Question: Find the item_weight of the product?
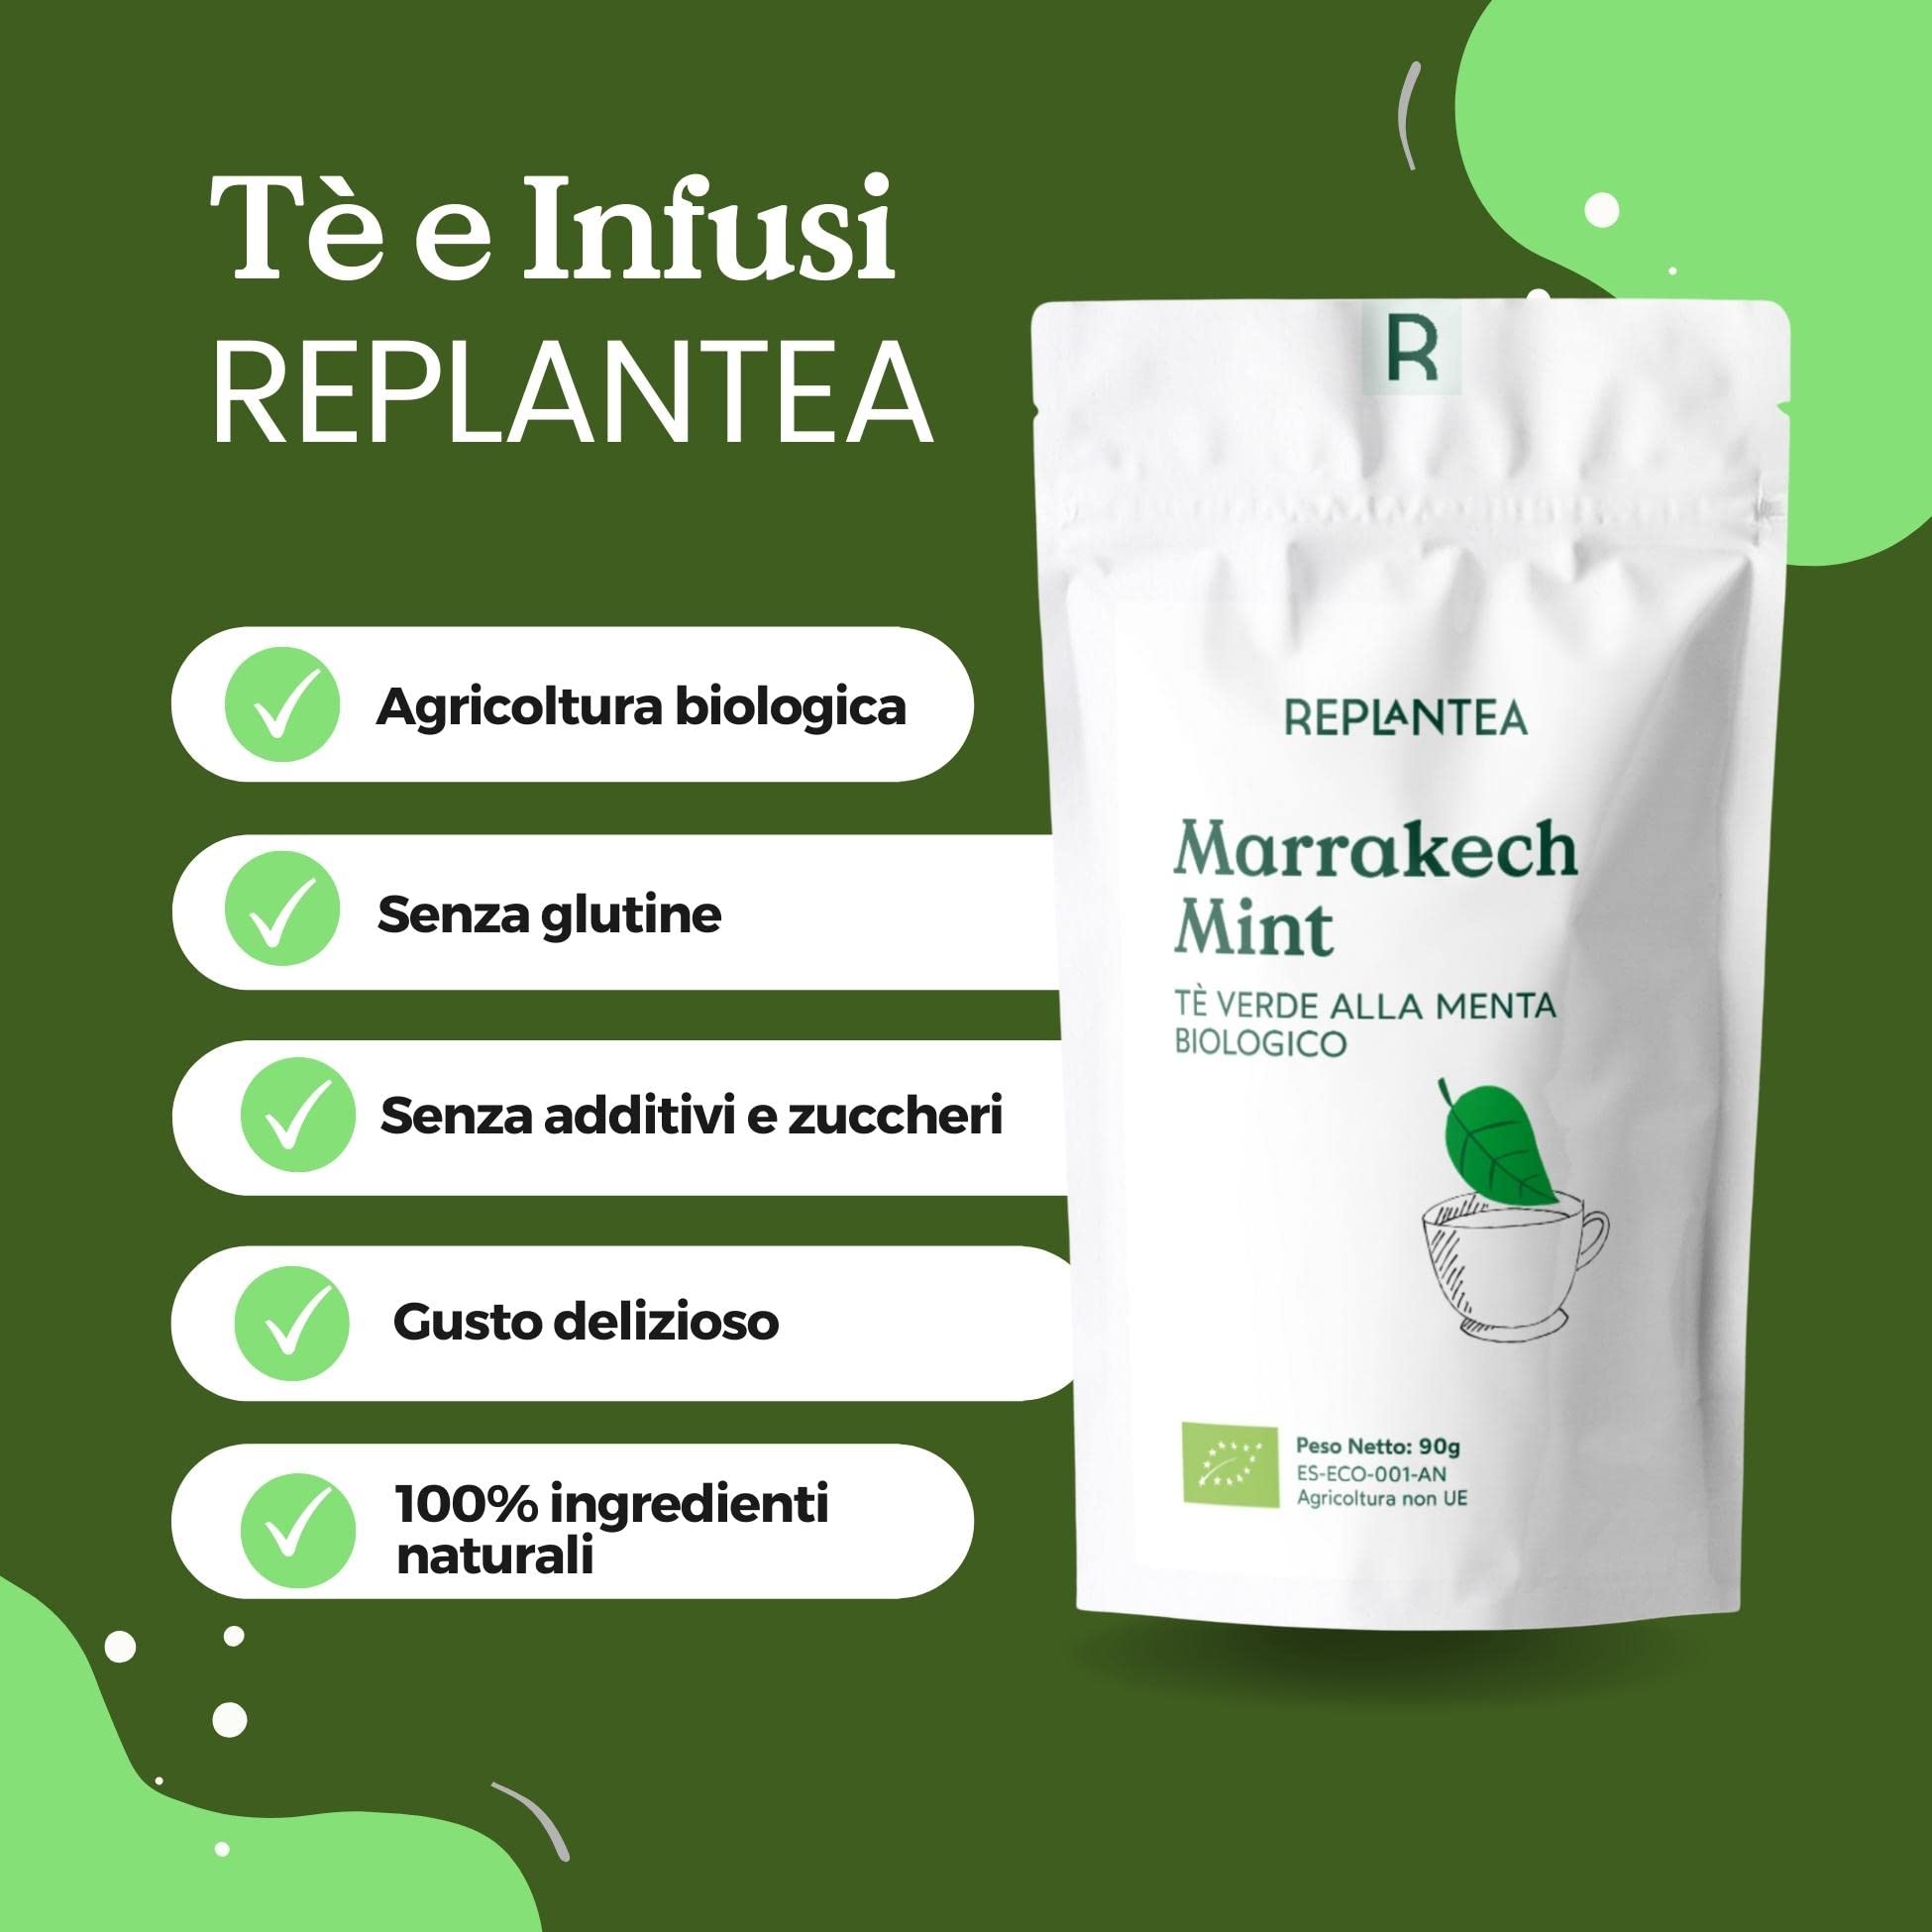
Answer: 90.0 gram